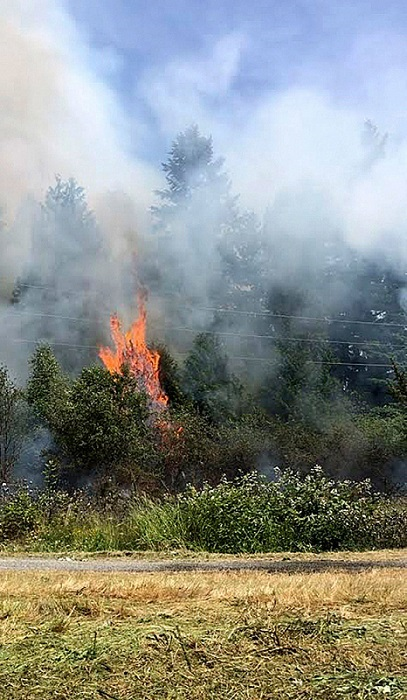
Fire: yes
Smoke: yes